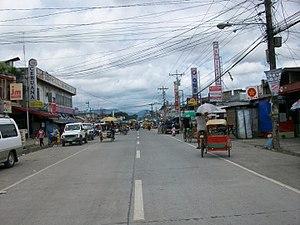
Lala est une localité de la province de Lanao du Nord, aux Philippines. En 2015, elle compte 67 727 habitants.